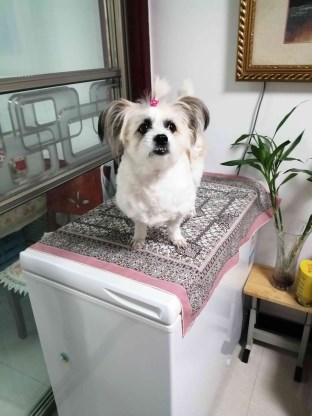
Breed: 3336-n000121-chinese_rural_dog